Sellers House (Conway, Arkansas)

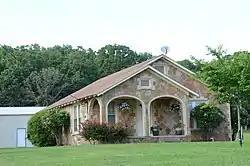

The Sellers House is a historic house at 89 Acklin Gap in rural Faulkner County, Arkansas, northeast of Conway. It is a single-story masonry structure, with a gabled roof, fieldstone exterior, and cream-colored brick trim. It has a projecting front porch with arched openings, and its roof has Craftsman-style exposed rafter ends. The house was built about 1940 by Silas Owens, Sr., a noted regional master mason. This house exhibits his hallmarks, which include herringbone patterns in the stonework, cream-colored brick trim, and arched openings.